The Spirit Stones

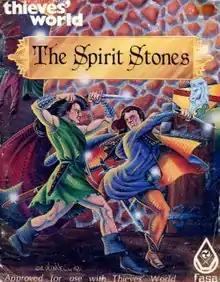
Cover art by Mitch O'Connell, 1982

The Spirit Stones is an adventure published by FASA in 1982 for Chaosium's fantasy role-playing game "Thieves' World", itself based on the popular series of "Thieves' World" shared world fantasy fiction books created by Robert Lynn Asprin in 1978.